History of Caxias do Sul

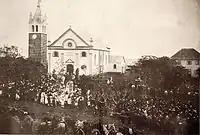
The Sanctuary of Our Lady of Caravaggio, today in the municipality of Farroupilha, typifies the Italian colonial chapel. AHM photo, the 1920s–30s.

However, the greatest unifying force among the first settlers was the Catholic religion. Coming from a country that had just been unified, there was no common sense of homeland among them, they differed "nationally" according to the region they came from. Nor did the language brought from Italy serve as a common link, since they spoke different Italic dialects, some almost completely incomprehensible to each other. Religion, the only element shared by all, worked as an integrating bridge between the groups. As Olívio Manfroi stated, "the religious expression, in its daily and festive manifestations, was the most significant sign of the cultural universe of the Italian immigrants. It was the first and indispensable reference of affiliation to the group. [...] It was through the Catholic religion that the Italian immigrant found himself and others."